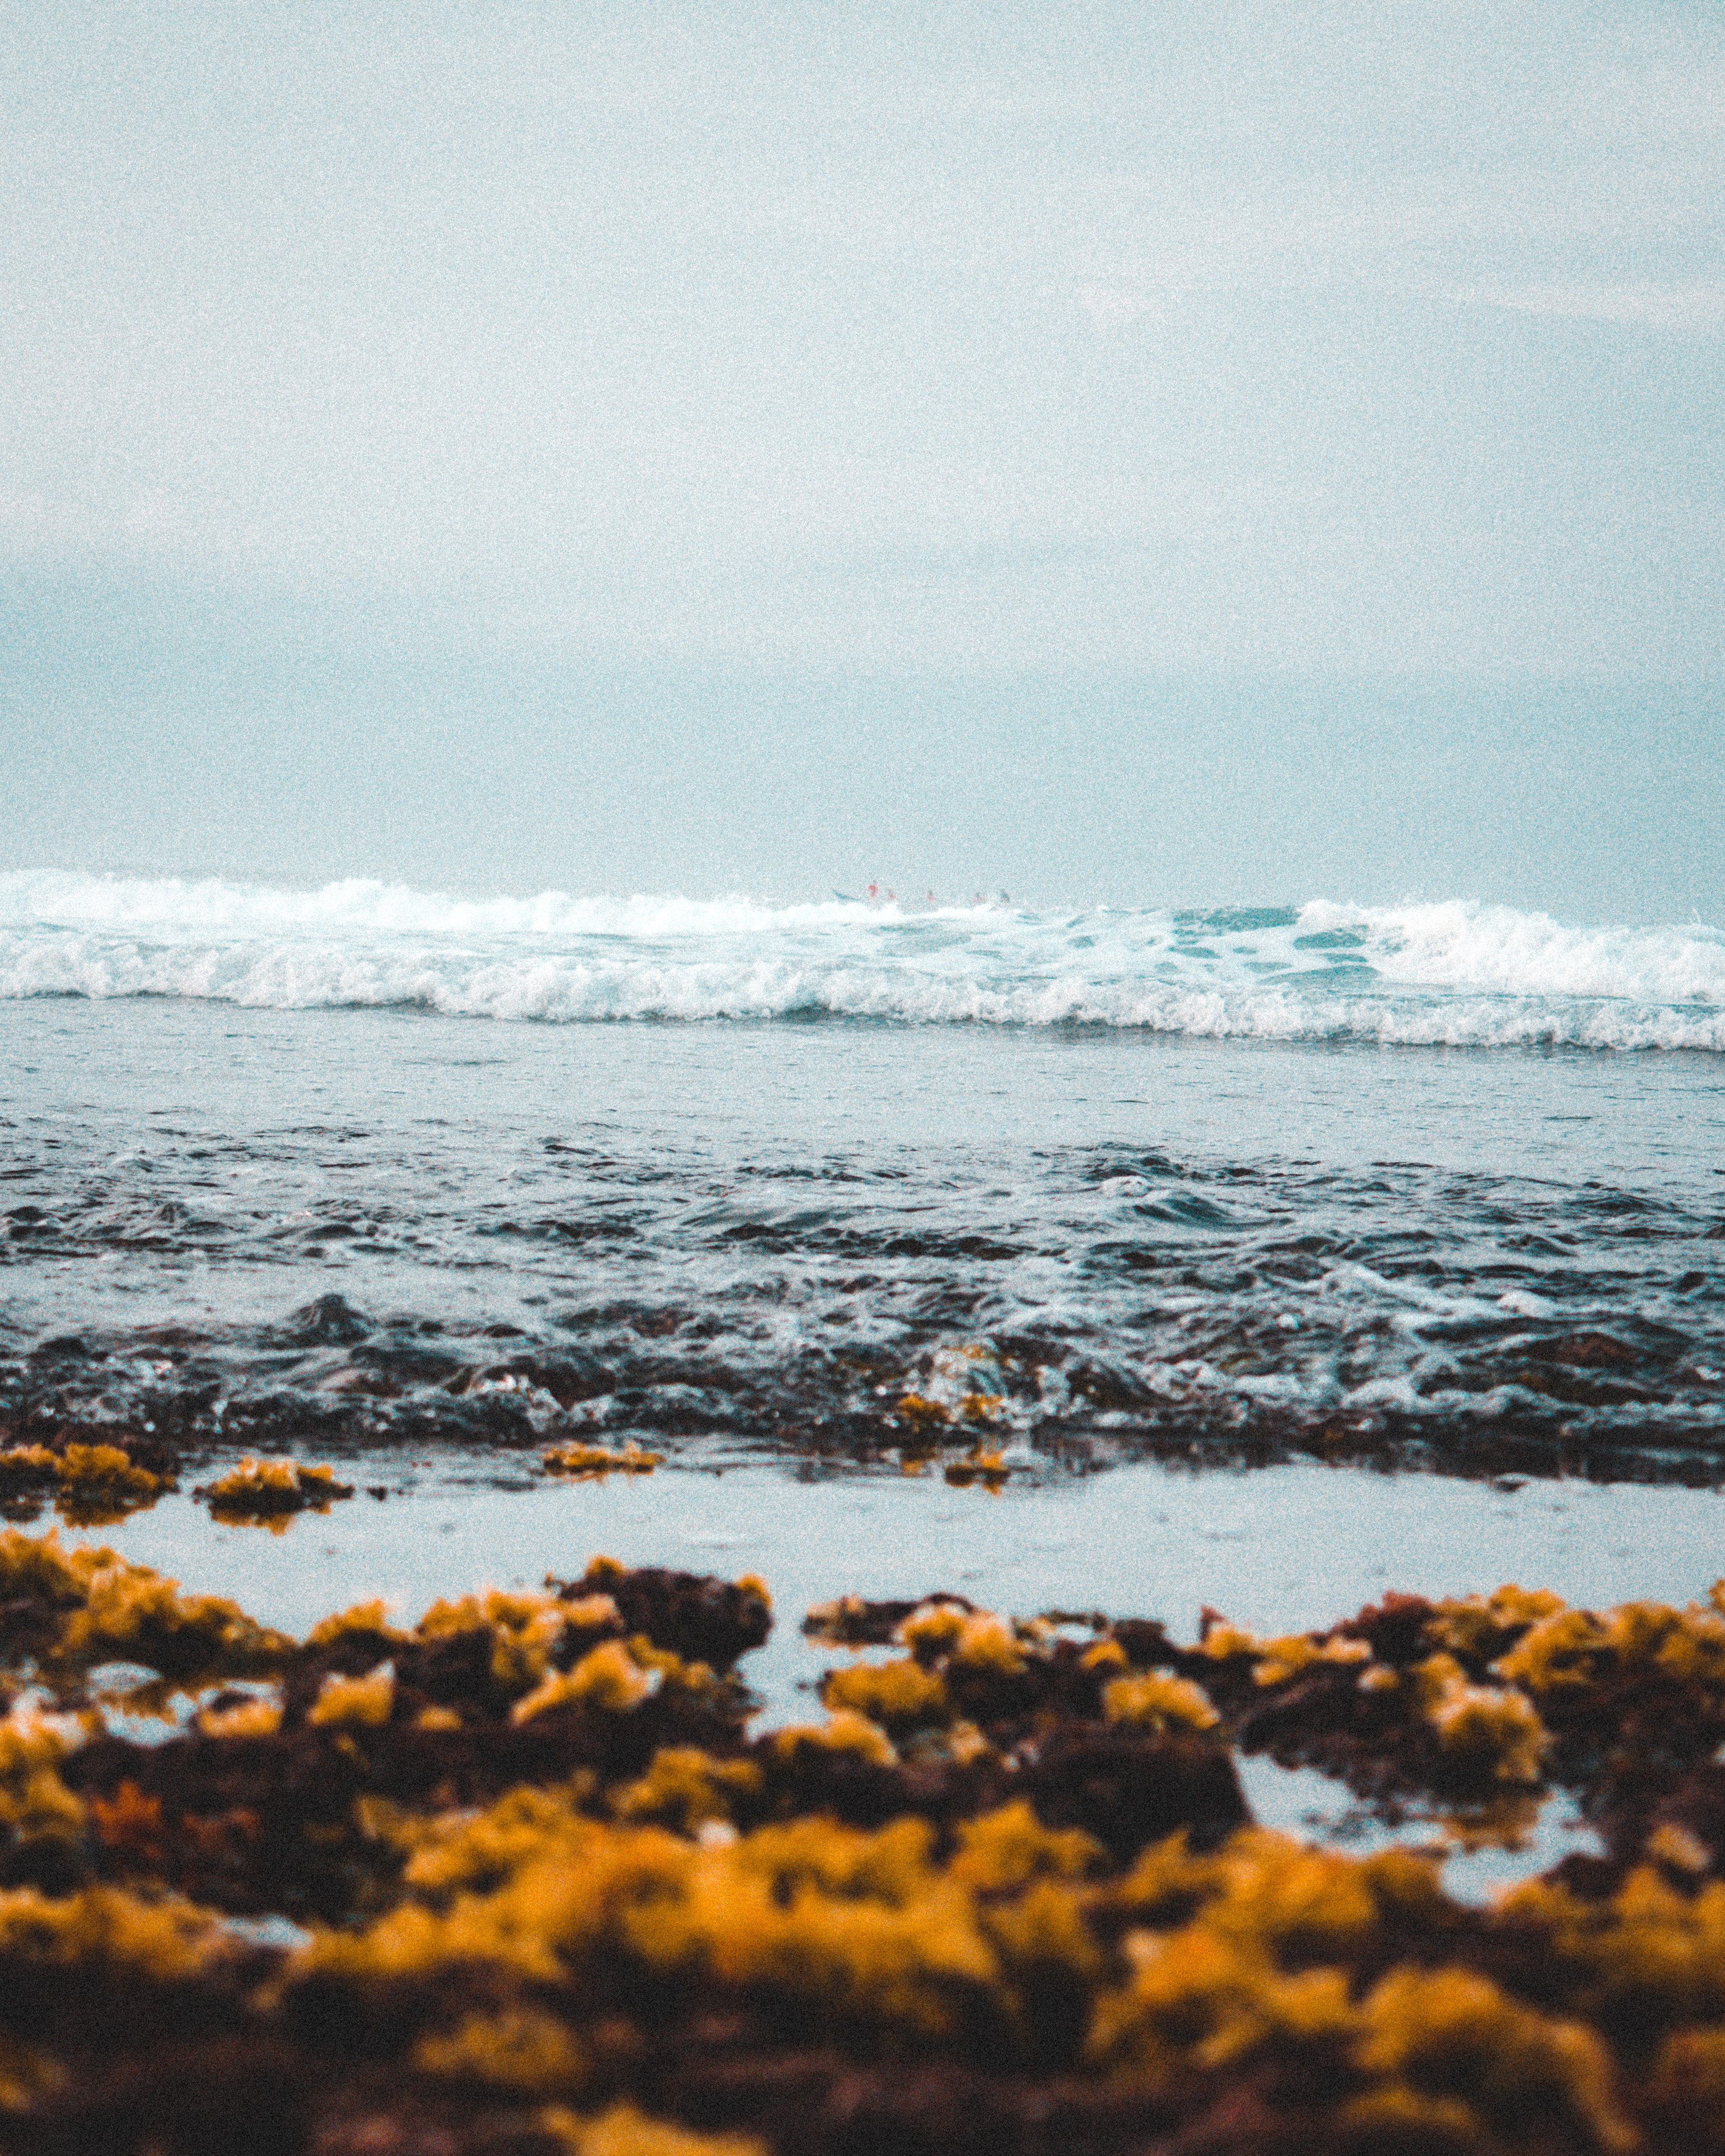
sky, wave, water, sea, ocean, horizon, shore, wind wave, beach, coast, cloud, calm, tide, coastal and oceanic landforms, rock, reflection, sound, vacation, sand, landscape, bay, winter, surfing, mountain